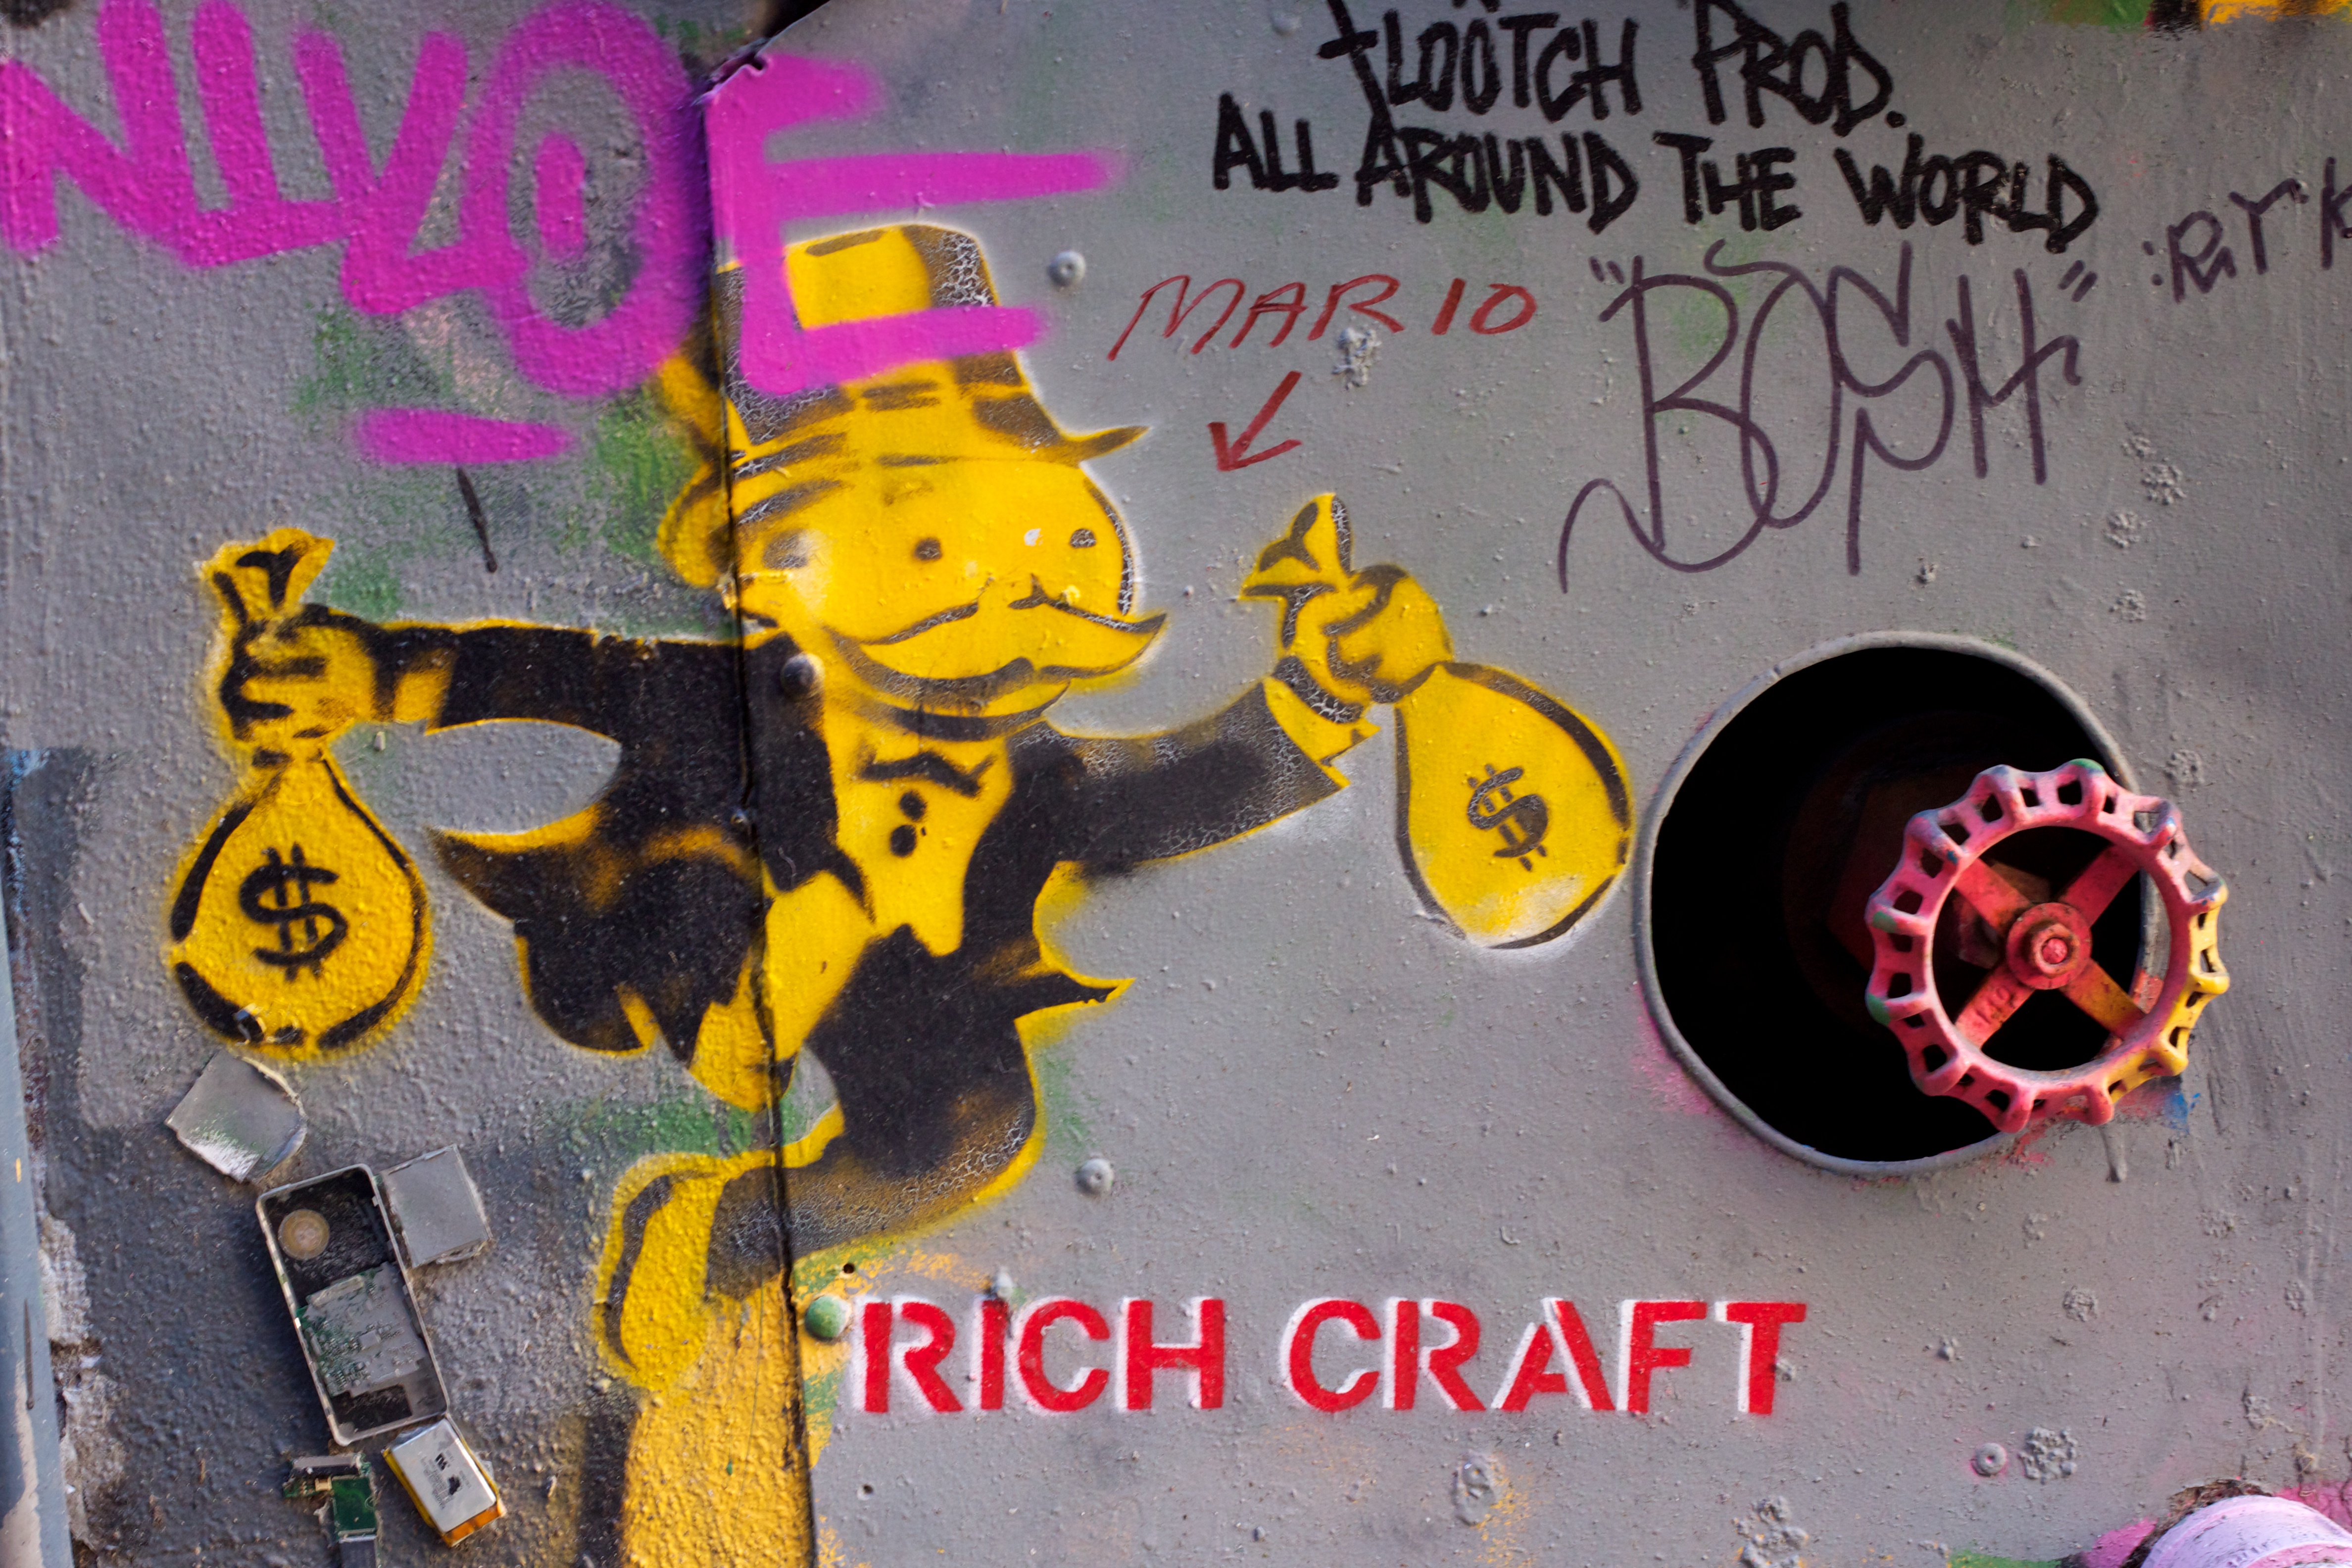
yellow, graffiti, art, auodyssey